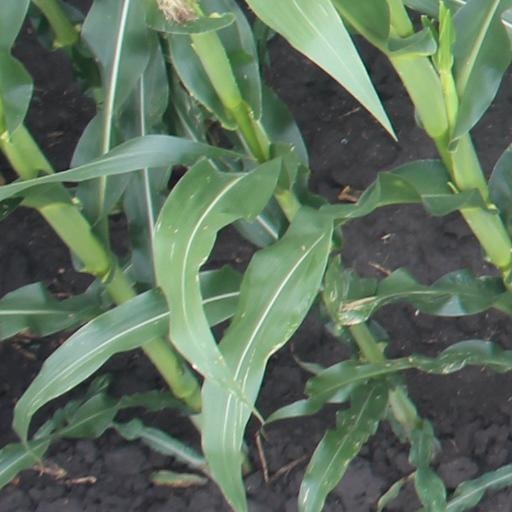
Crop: maize; corn